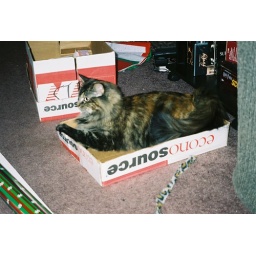
Taka sits in a box lid